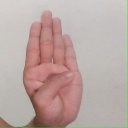
अक्षर: ब